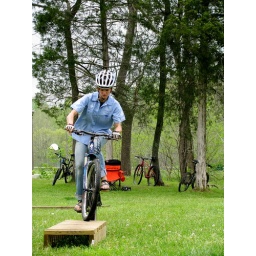
This was the girl in charge of running the Specialized women's demo.